Lot-et-Garonne's 3rd constituency

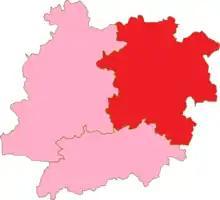
Lot-et-Garonne's 3rd Constituency shown within Lot-et-Garonne

The 3rd constituency of Lot-et-Garonne (French: "Troisième circonscription de Lot-et-Garonne") is a French legislative constituency in the Lot-et-Garonne "département". Like the other 576 French constituencies, it elects one MP using a two round electoral system.